Tongan Kava Ceremony-Taumafa Kava

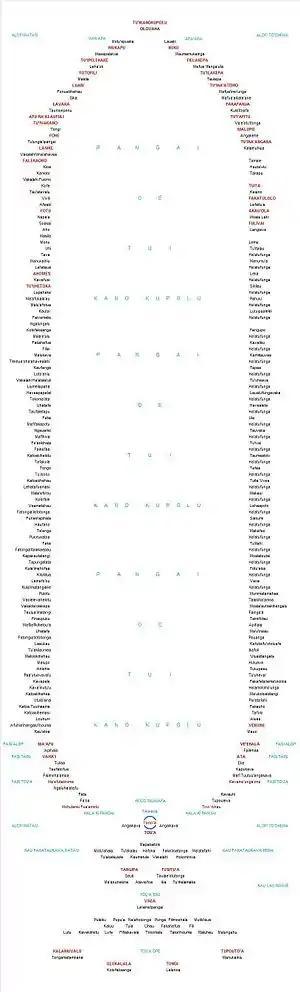
Diagram below showing the seating arrangements of chiefs, nobles and their matapules in the kava circle

The Tongan belief on the origins of kava are dominated by the tala tupuʻa, traditional oral account, as told by the late Queen Sālote Tupou III and as found in the historical records of venerated Tongan historian, Masiu Moala, as well as the student informational book compiled by the Siasi Uesiliana Tau’atāina ‘o Tonga. The most popularly accepted account of kava's origins talks of a poor couple, Fevanga (father) and Fefafa (mother), and their leprous daughter, Kava’onau, who is sacrificed to the then Tuʻi Tonga, and from her grave sprouts the kava and tō (sugarcane). However, there are other accounts of kava's usage by Tongans and deified ancestors that pre-date the Kava’onau story.